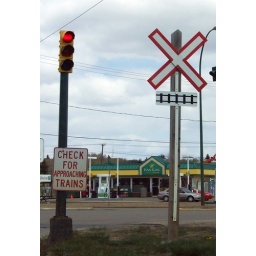
A train crossing sign in Moose Jaw, Sk